Serhiy Sibiryakov

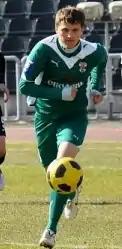
Serhiy Sibiryakov (2011)

Serhiy Sibiryakov; Sergey Sibiryakov (born 1 January 1982) is a Ukrainian former footballer who played as a midfielder.